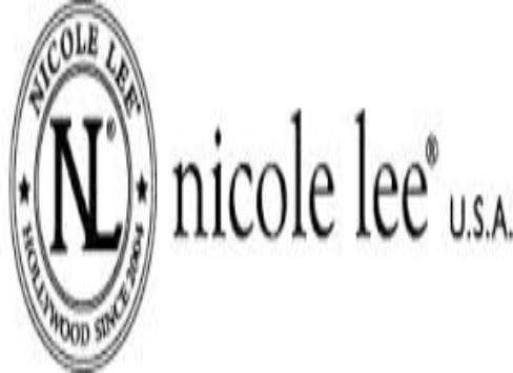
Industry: Clothes